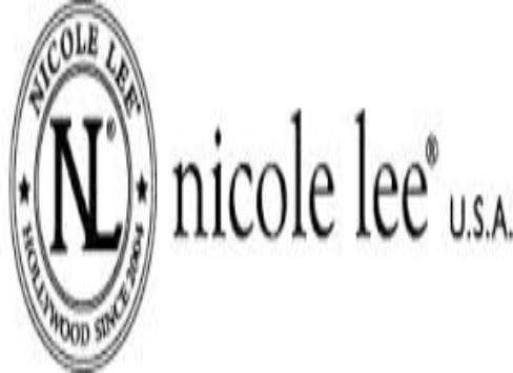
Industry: Clothes